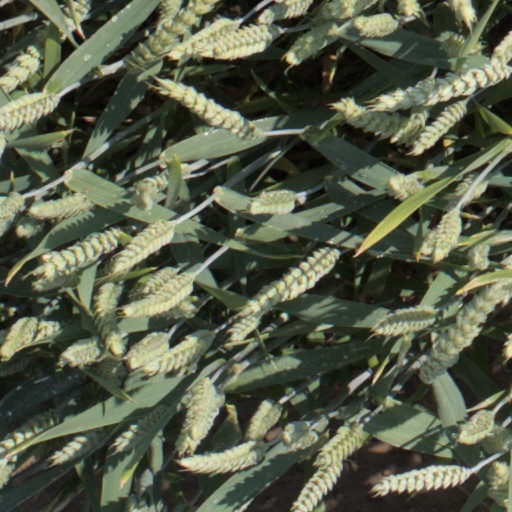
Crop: wheat